Sydney FC Hall of Fame

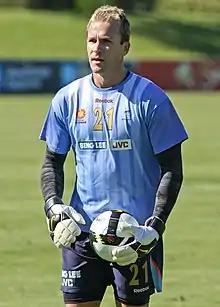
Clint Bolton, wearing a blue shirt, a black undershirt and white gloves, standing on a football field

Sydney Football Club is an Australian association football club founded in 2004. In 2015, the club created a hall of fame into which personnel associated with the club are inducted from time to time.